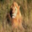
Label: lion